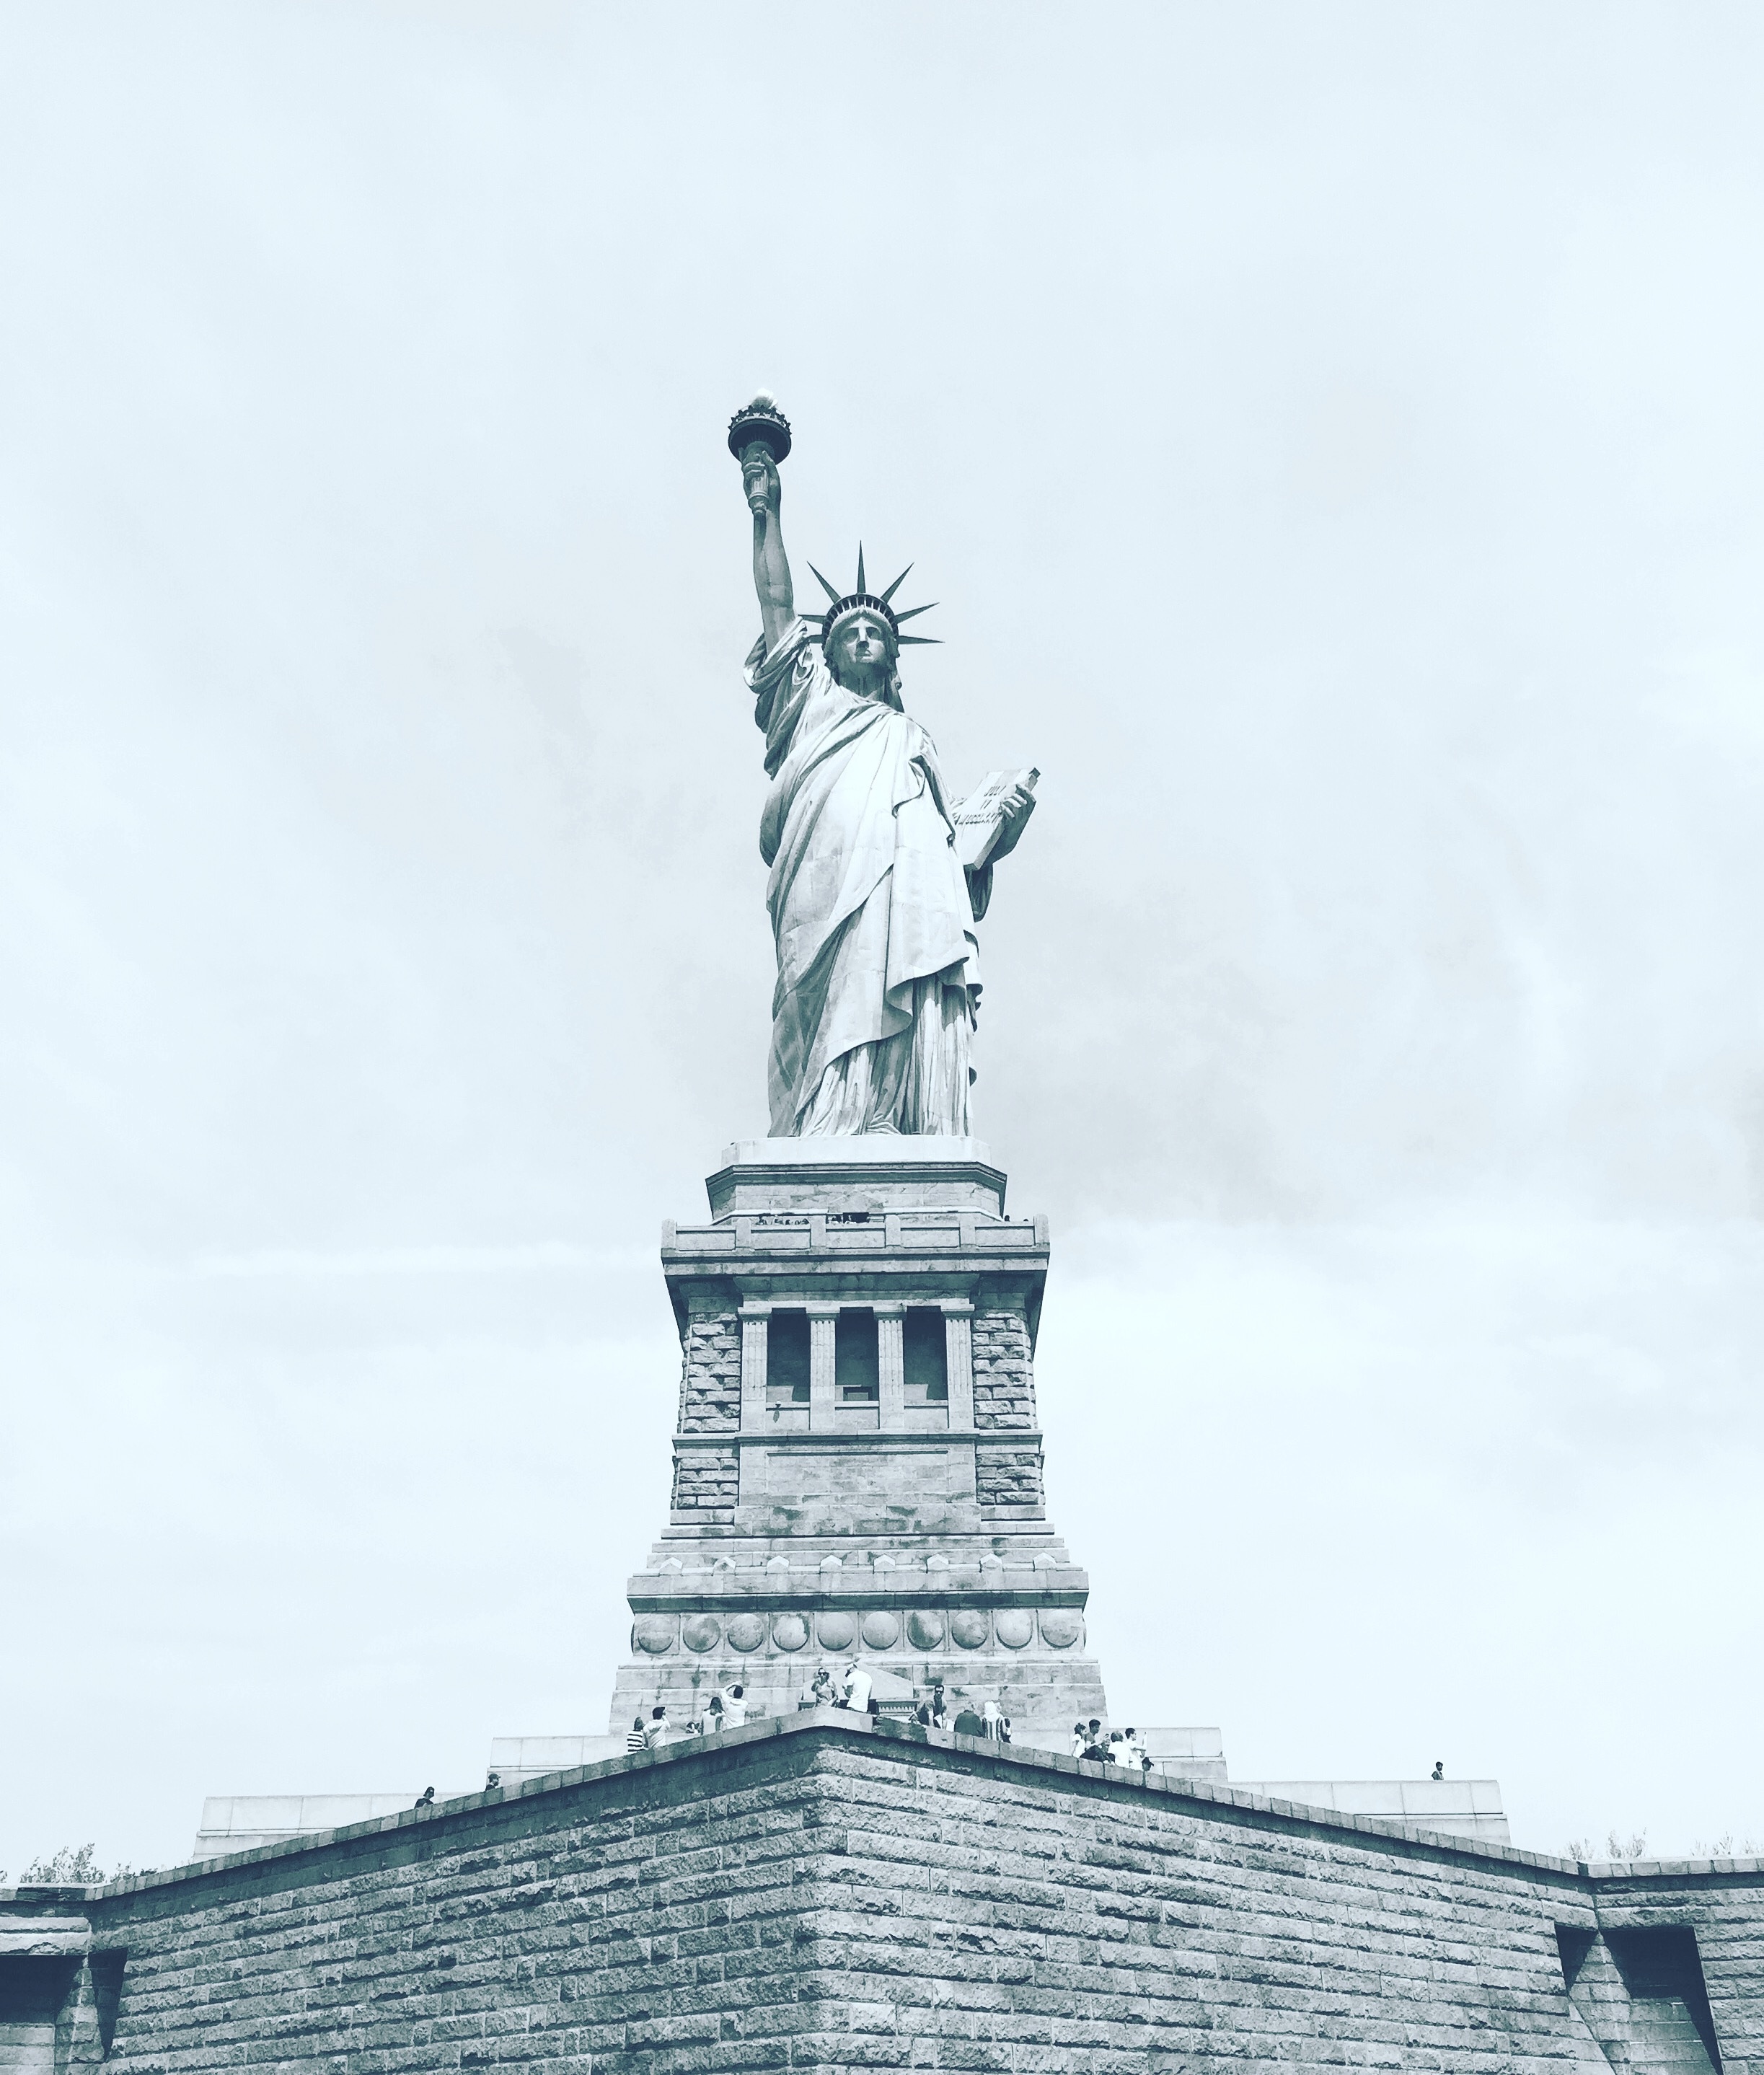
monument, statue, tower, landmark, sculpture, memorial, art